Answer in natural language. Is Doorway further away or in front of grey circular dining table? Choose between the following options: in front or further away
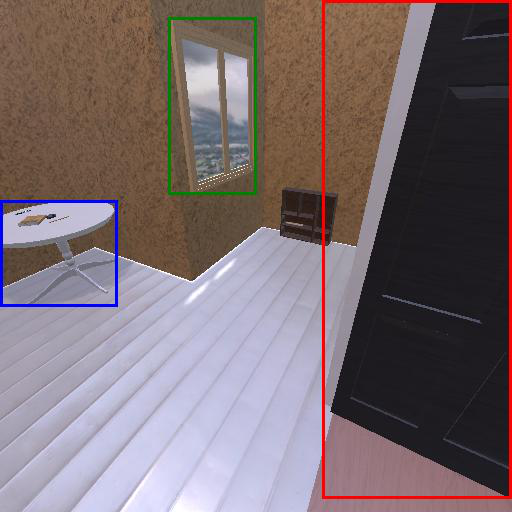
<answer>in front</answer>